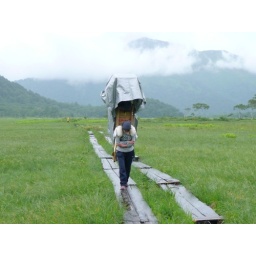
this lake is 1500 feets above the hill. people build their shop-like- house piece by piece.